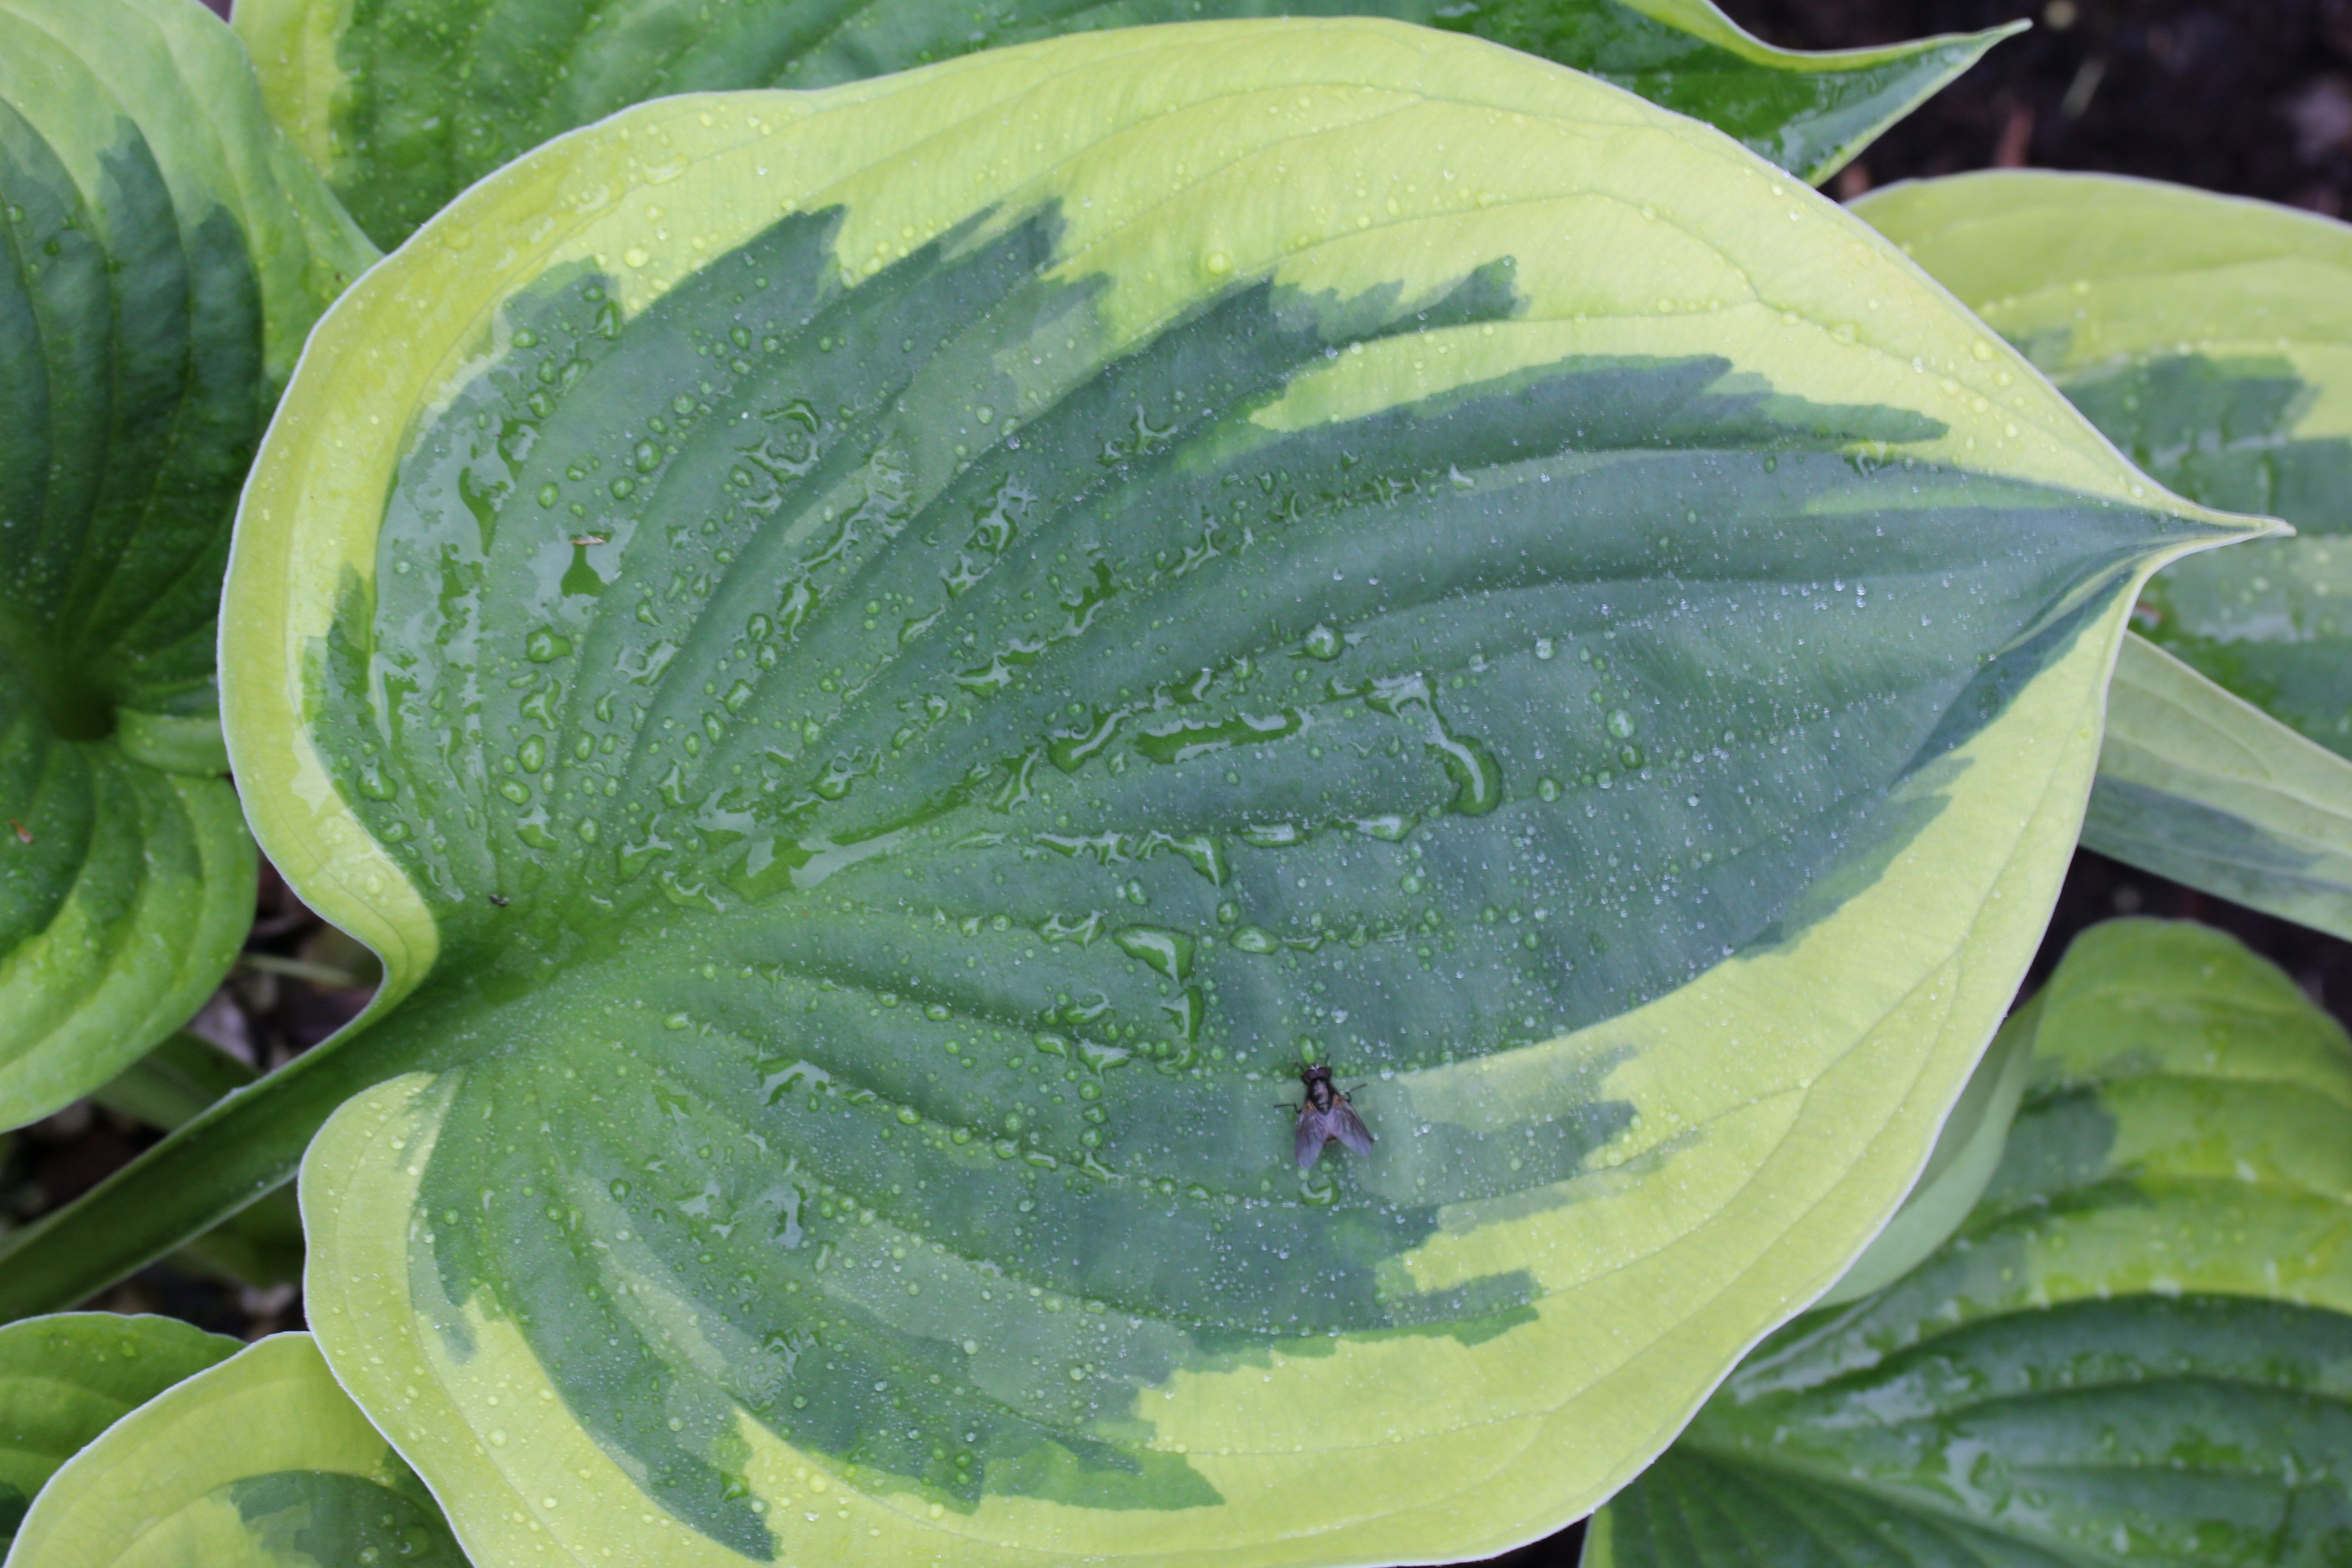
nature, plant, fruit, leaf, flower, food, green, produce, vegetable, botany, garden, flora, perennial, gourd, leaves, hosta, woodland, arum, macro photography, flowering plant, variegated, ribbed, plantain lily, two toned, plant stem, land plant, 2 toned